Blackbird (wind-powered vehicle)

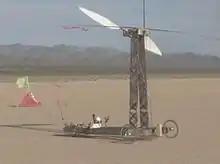
"Blackbird" traveling downwind faster than the wind, as shown by the streamers on the vehicle and the flag on the ground, pointing in opposite directions.

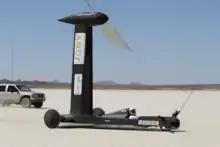
"Blackbird" with fairings to improve performance.

Blackbird is an experimental wind-powered vehicle, built in 2010 to demonstrate that it is possible for such a vehicle to go directly downwind faster than the wind (sometimes abbreviated as DDWFTTW). "Blackbird" employs a rotor connected to the wheels and does not have a motor, battery, or flywheel. It was constructed by Rick Cavallaro and John Borton of Sportvision, sponsored by Google and Joby Energy in association with the San Jose State University aeronautics department.